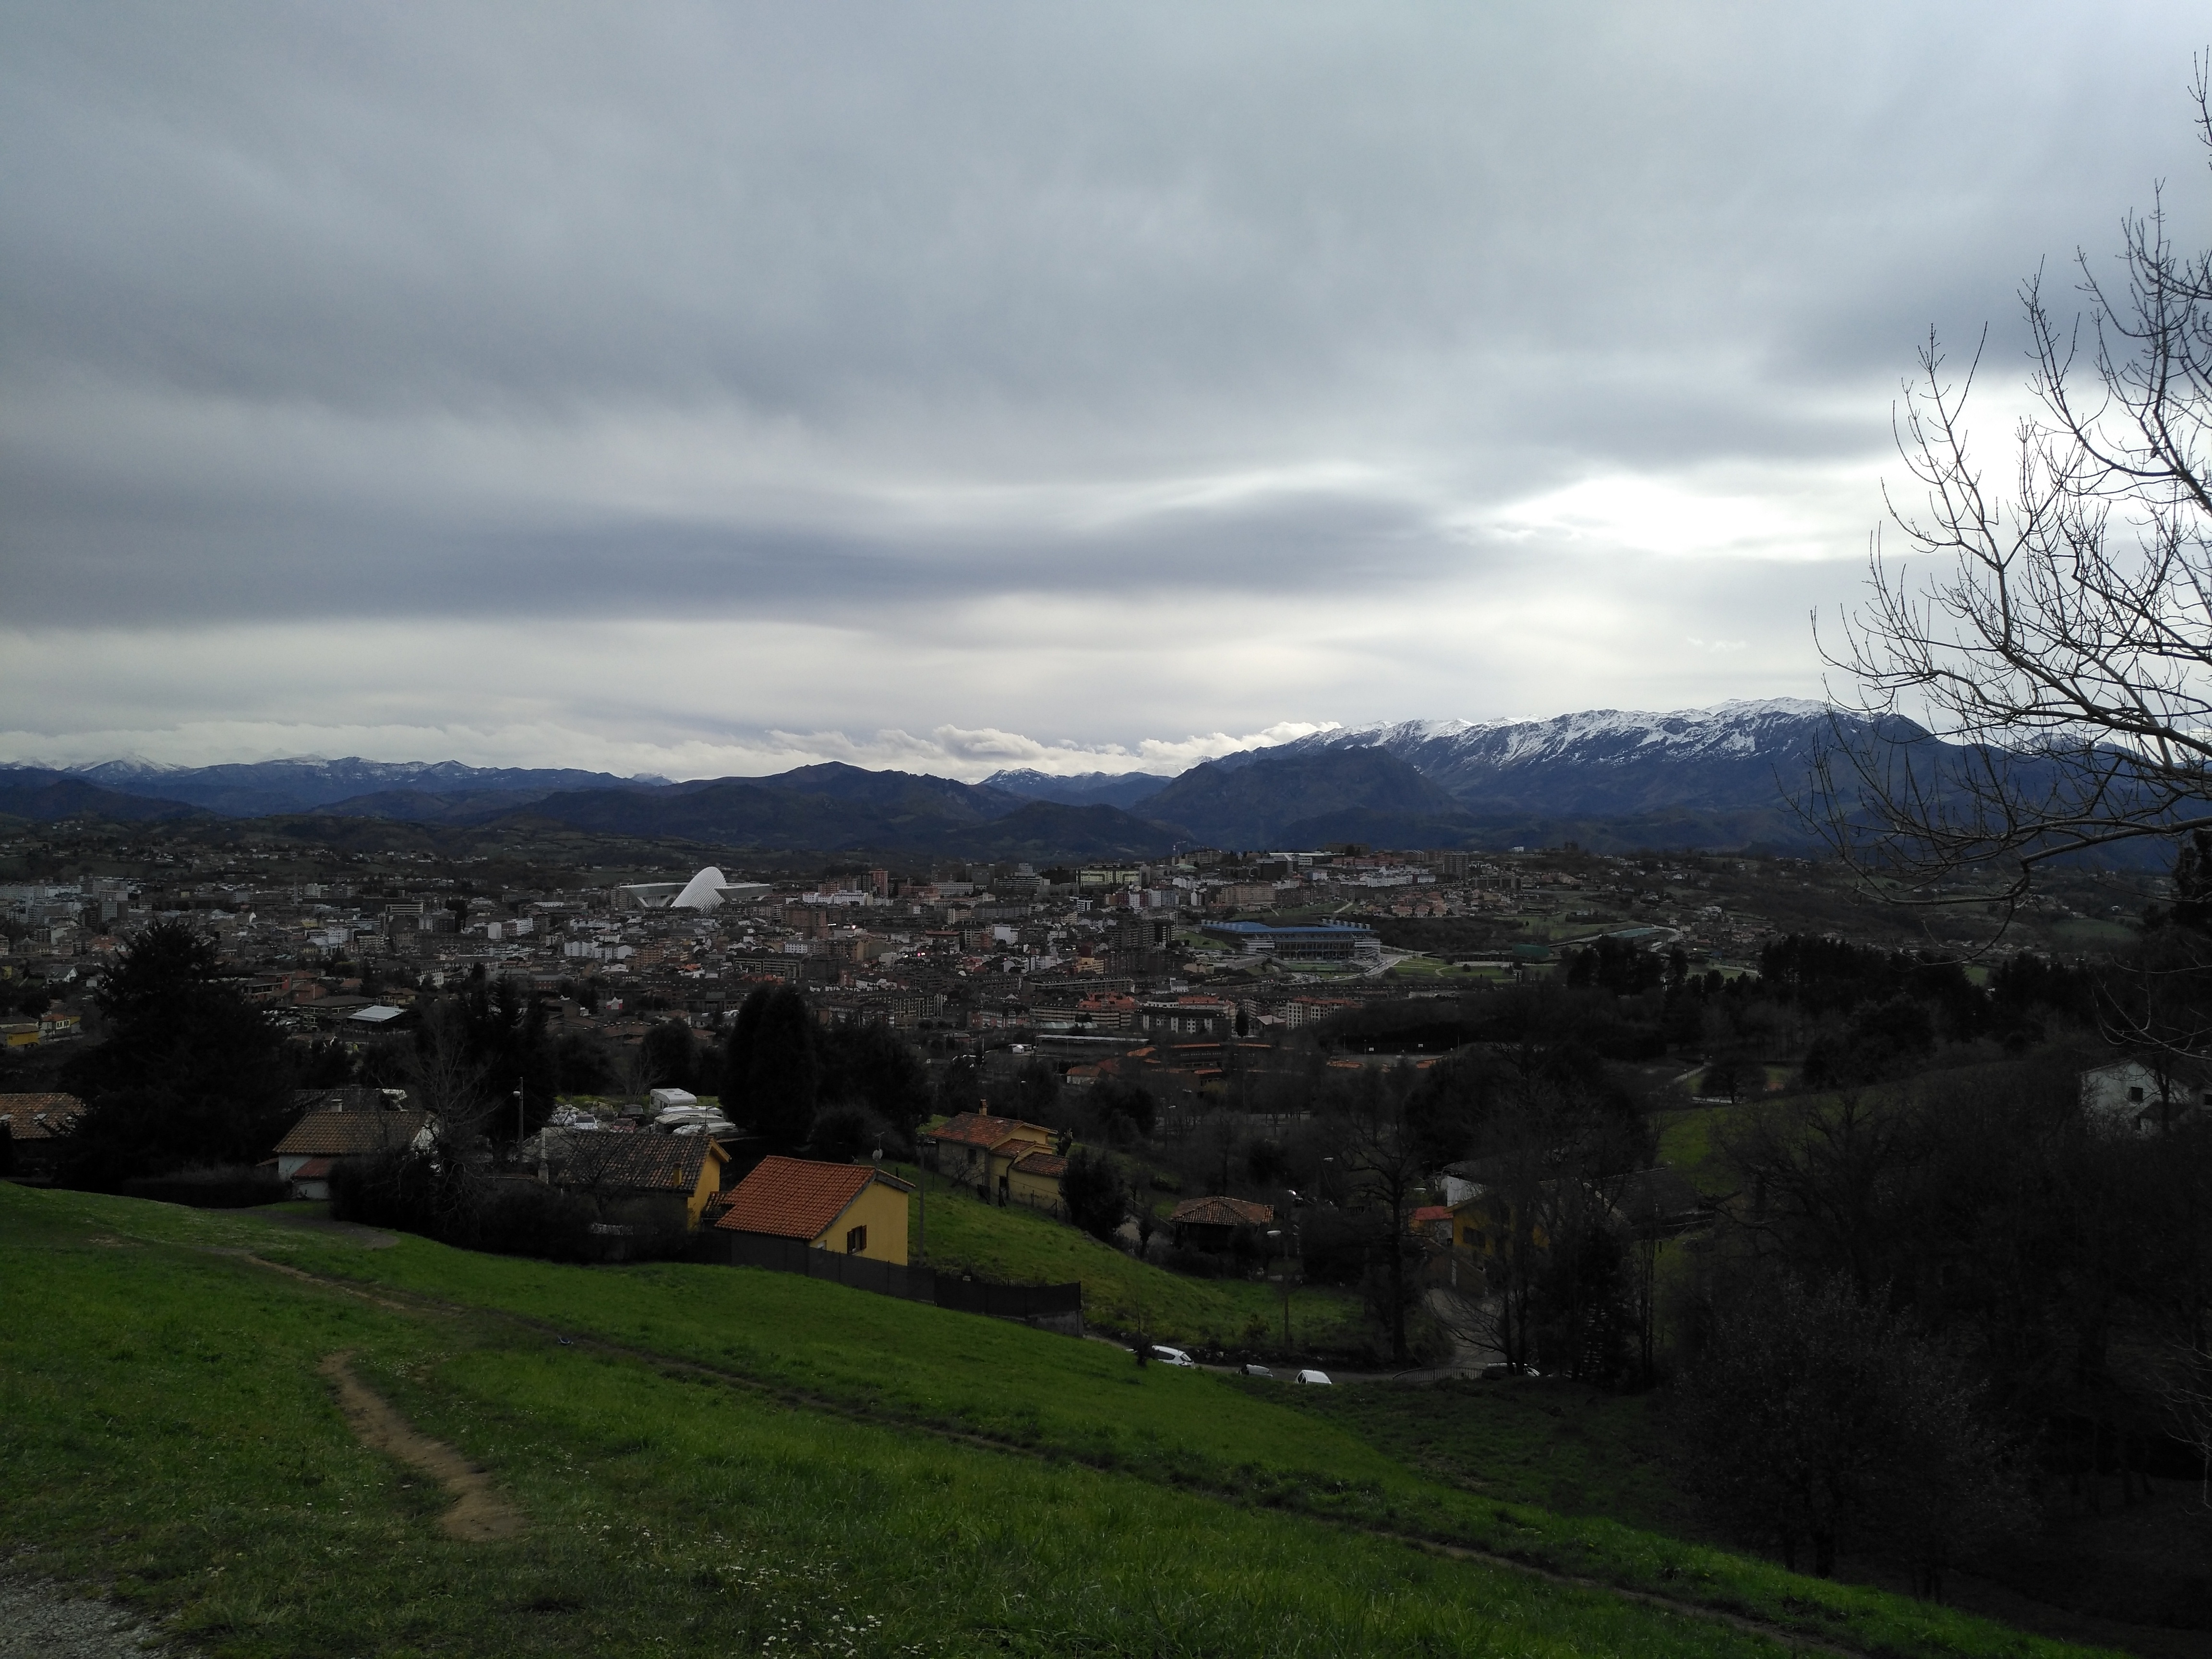
nature, asturias, sky, highland, cloud, hill, rural area, fell, grass, landscape, tree, cumulus, mountain, hill station, photography, meadow, village, plain, meteorological phenomenon